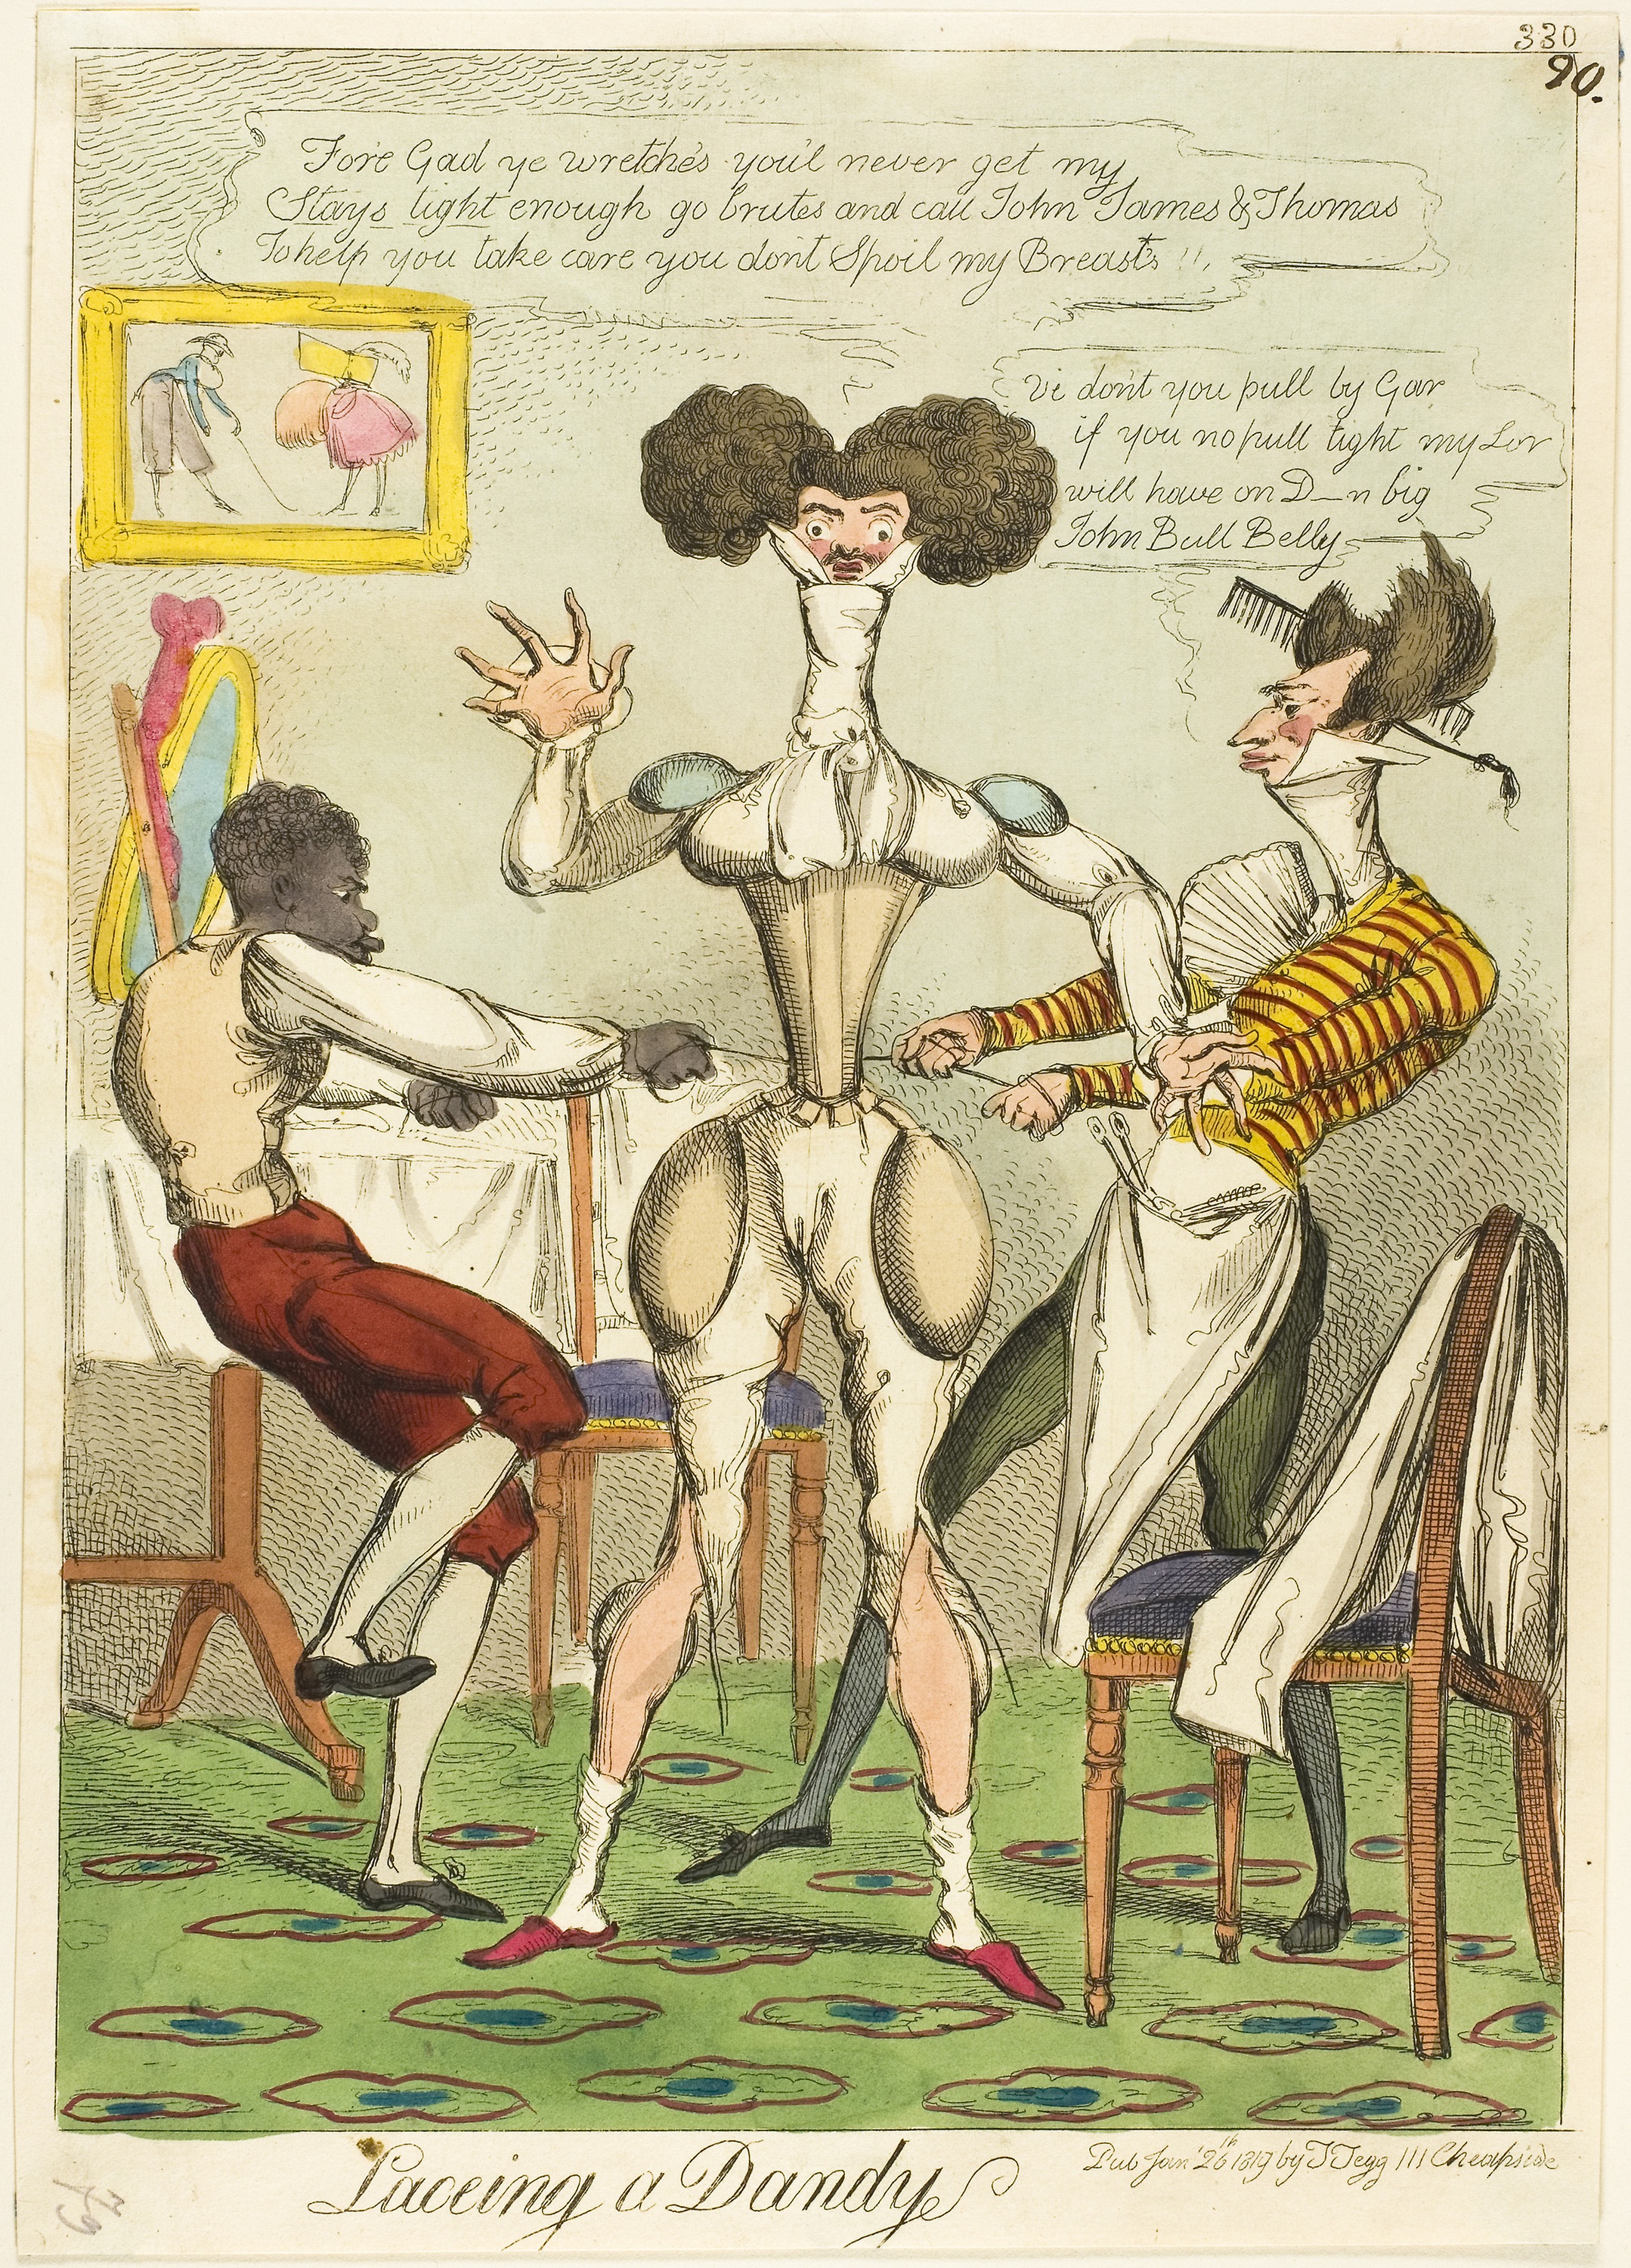
cartoon, text, art, illustration, human behavior, tree, fiction